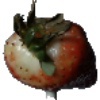
Label: Strawberry 1